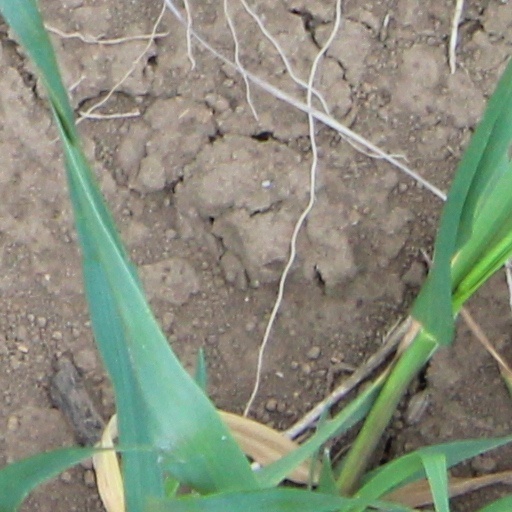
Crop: wheat